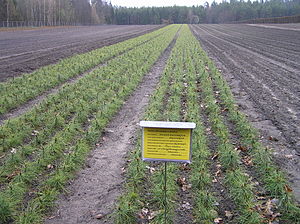
Forstvæsen / Skovdyrkning / Andre skovarbejder
Skovplanteskole med unge fyrretræer.